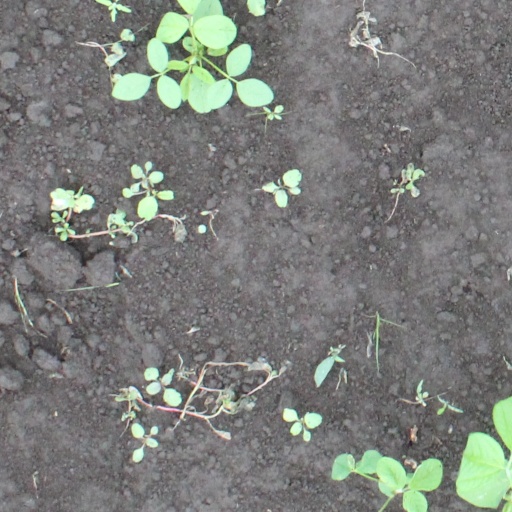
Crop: soybean